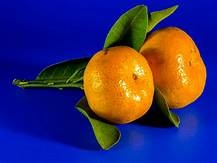
Label: mandarine